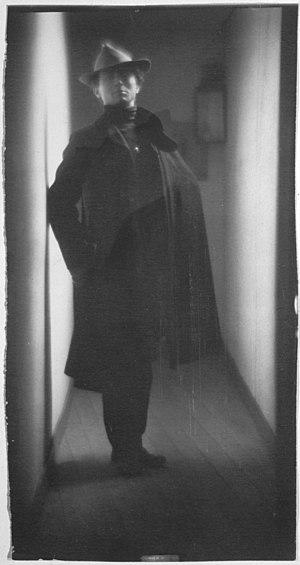
Un photographe est une personne qui réalise des photographies, à l'aide d'un appareil photographique, ou de fournitures photographiques.
Edward Steichen, né Édouard Jean Steichen, est un photographe et peintre américain d'origine luxembourgeoise, né le 27 mars 1879 à Bivange au Luxembourg et mort le 25 mars 1973 à West Redding dans le Connecticut.